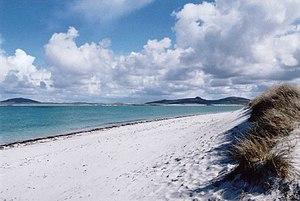
North Uist est une île appartenant aux Hébrides extérieures en Écosse. Sa population est de 1 271 habitants d'après le recensement de 2001. Elle est reliée par une chaussée surélevée à Benbecula via Grimsay, à Berneray, et à Baleshare. À l'exception du sud-est, l'île est très plate, plus de sa moitié étant submergée.